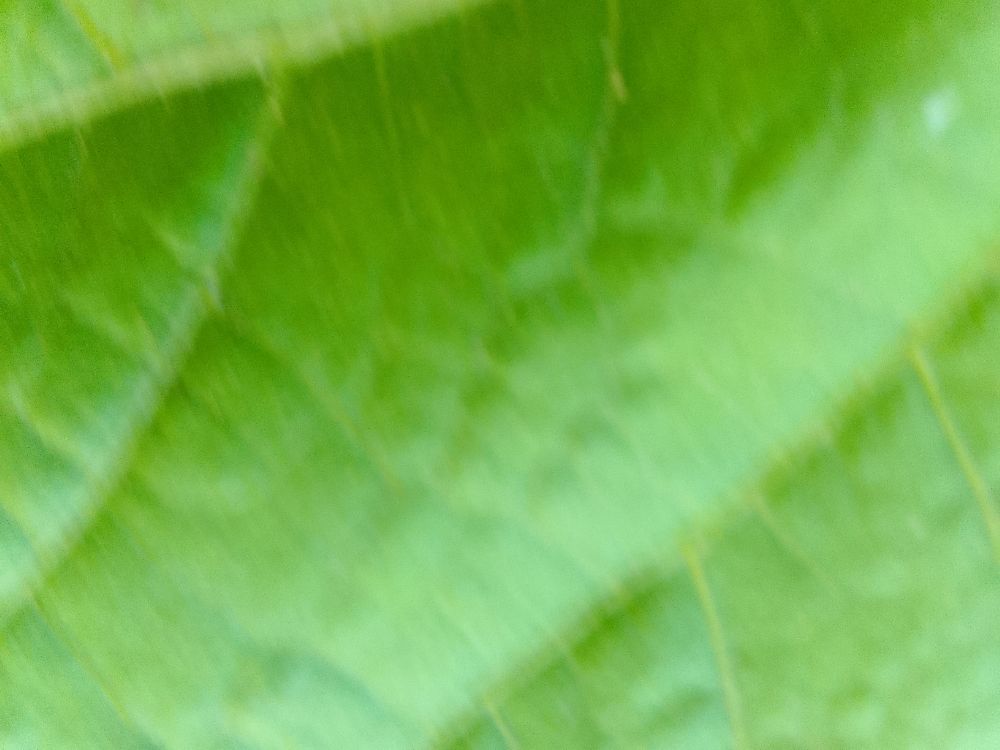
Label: healthy